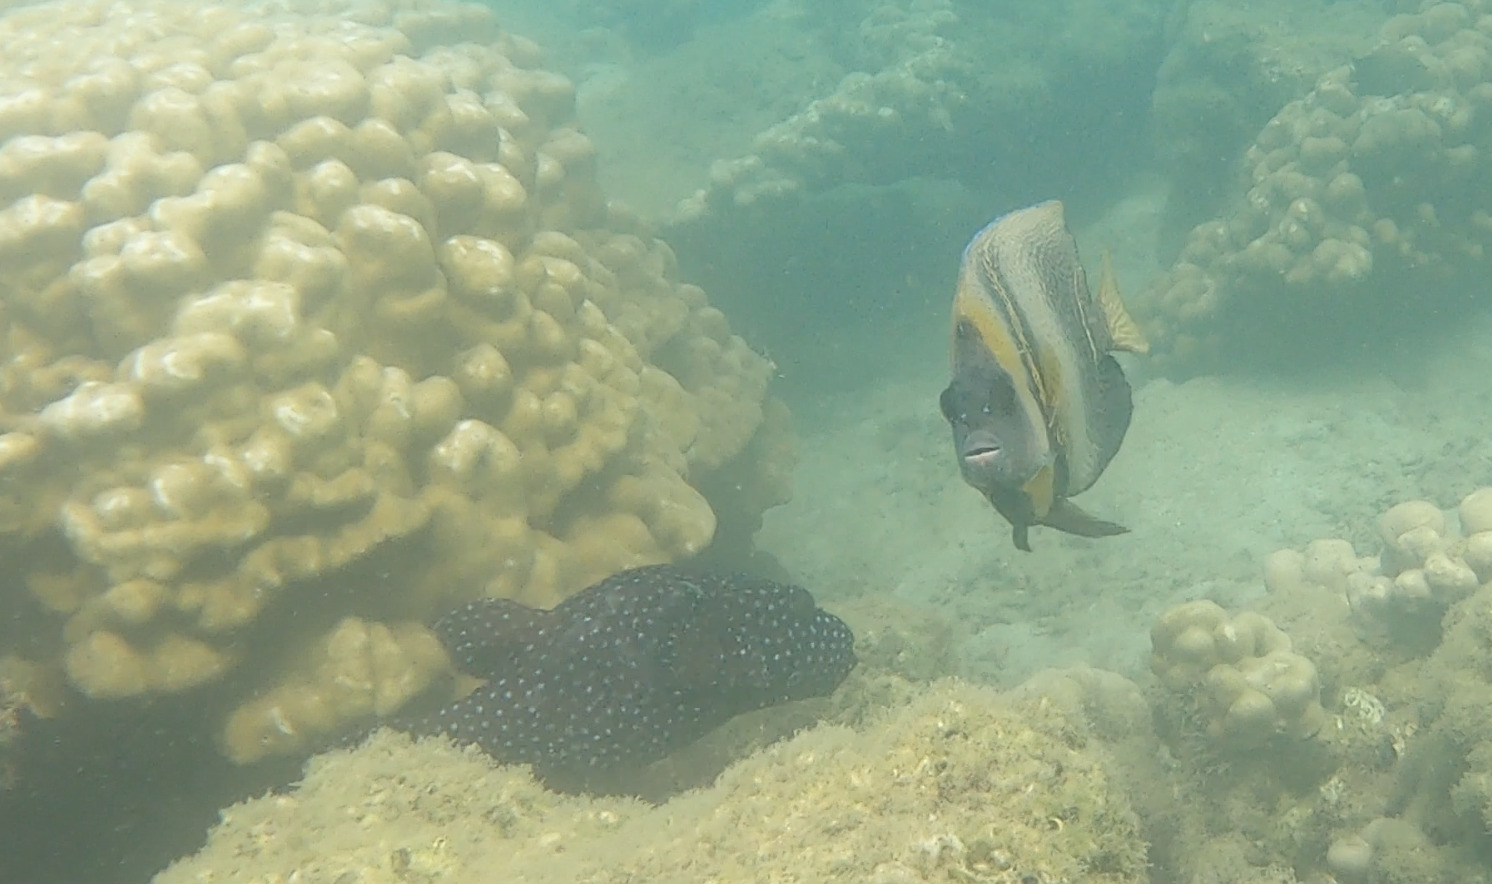
Arothron meleagris (Guineafowl Puffer)